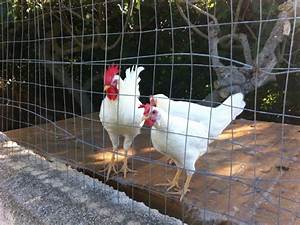
Label: chicken